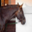
Label: horse